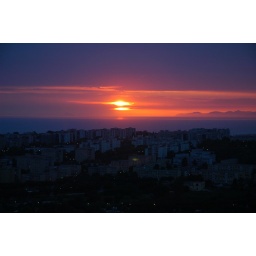
View from my bedroom at my Dad's house in Italy.